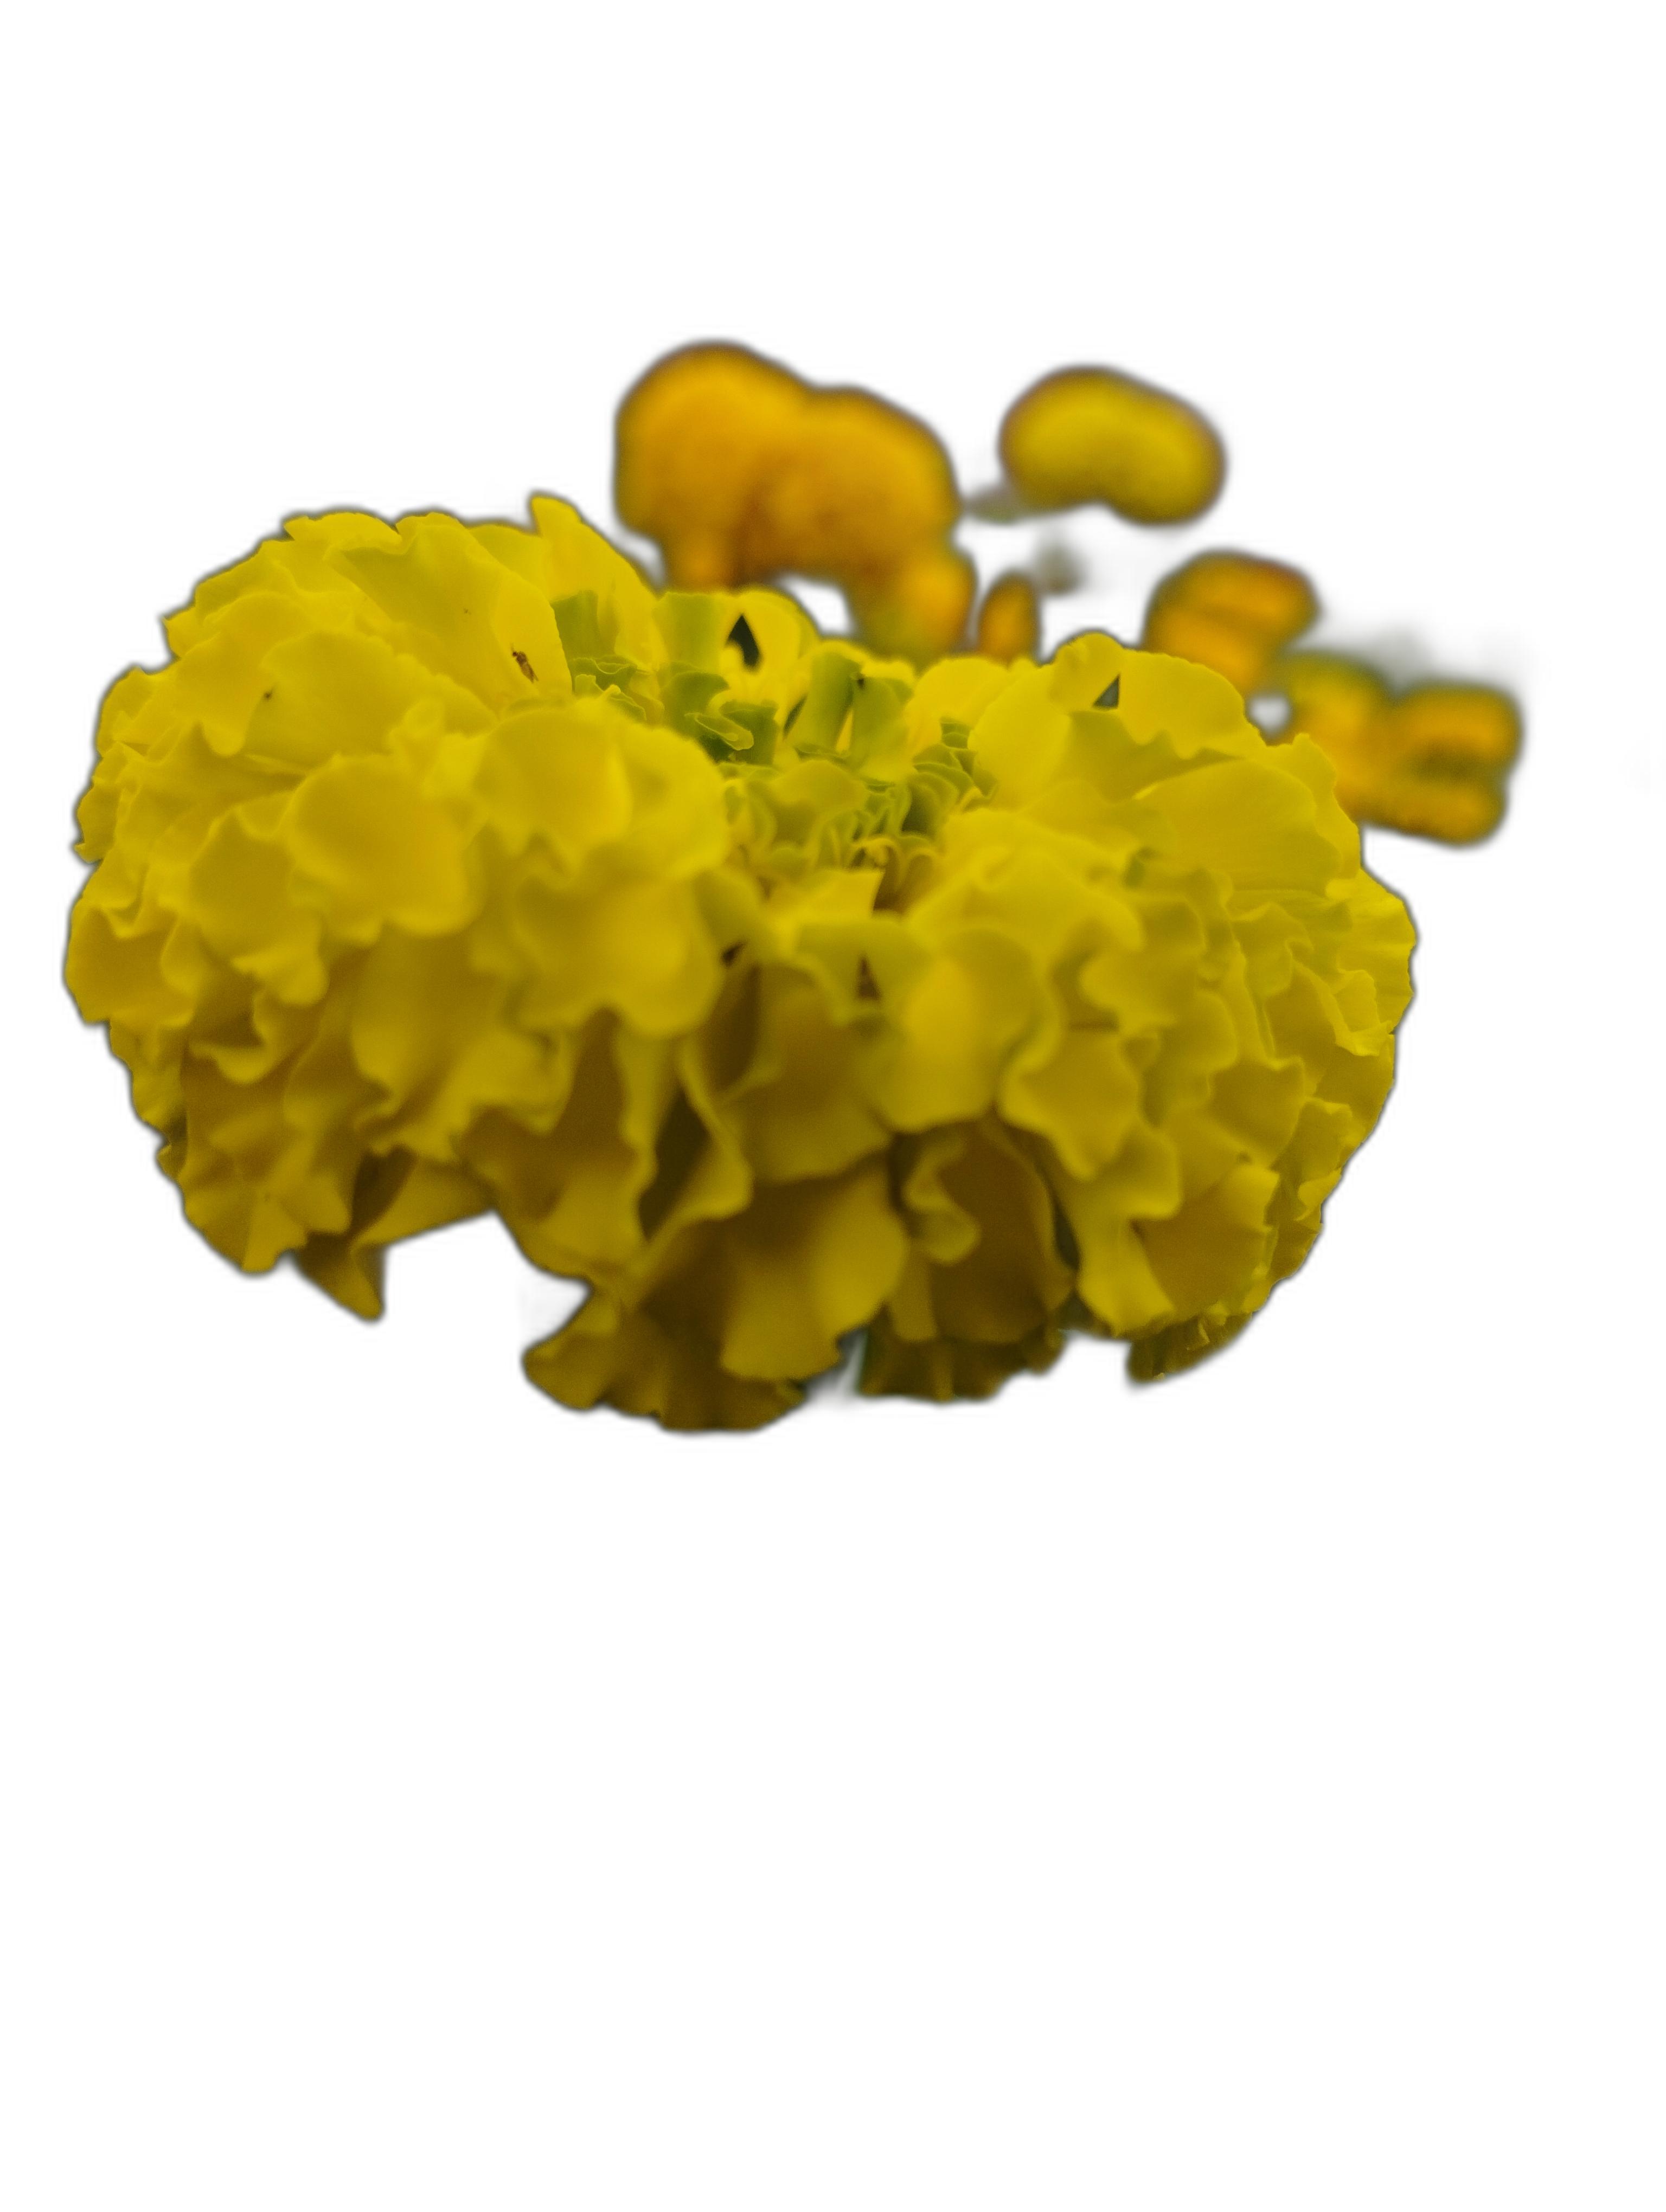
Label: Marigold